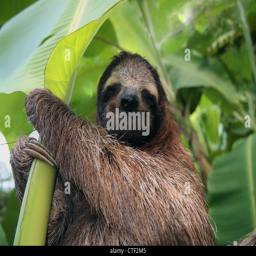
three - toed sloth in a banana tree